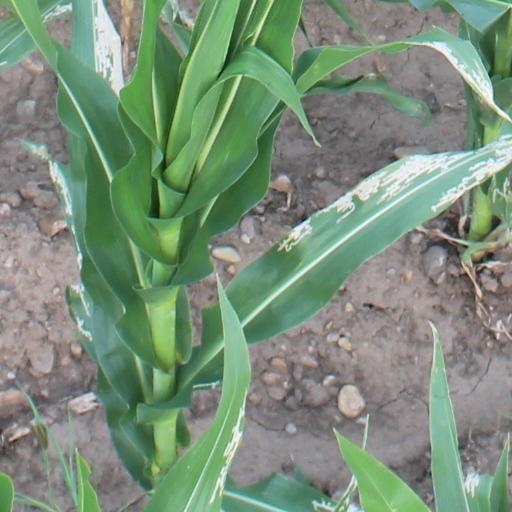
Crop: maize; corn